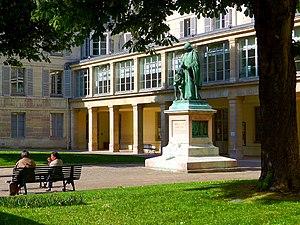
Rue Saint-Jacques (n° 252bis et 254, Institut national des jeunes sourds) - Paris V
Charles-Michel de L'Épée, appelé l'abbé de L'Épée, né Charles-Michel Lespée le 24 novembre 1712 à Versailles et mort le 23 décembre 1789 à Paris, est un prêtre français, l'un des précurseurs de l'enseignement spécialisé dispensé aux sourds.
Charles-Marie-Félix Martin, né le 2 juin 1844 à Neuilly-sur-Seine et mort le 4 janvier 1917 à Paris, est un sculpteur français.
L'Institut national des jeunes sourds de Paris est un institut français d'enseignement gratuit spécialisé dans l'éducation des jeunes sourds. Il s'agit de la première école dédiée à l'enseignement des jeunes sourds au monde. Il est situé au 254, rue Saint-Jacques dans le 5ᵉ arrondissement de Paris.